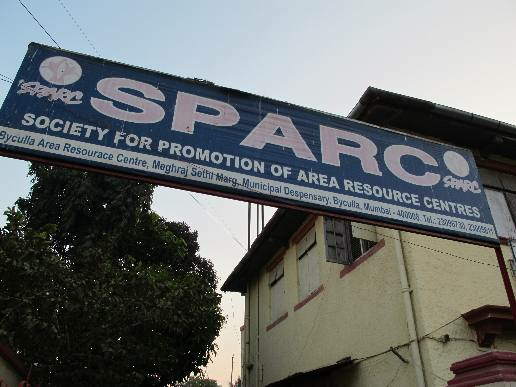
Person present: No